Abner

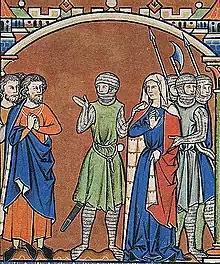
Abner (in green) taking Michal away from Paltiel (Morgan Bible, 1240s).

In the Hebrew Bible, Abner was the cousin of King Saul and the commander-in-chief of his army. His name also appears as "Abiner son of Ner", where the longer form Abiner means "my father is Ner".